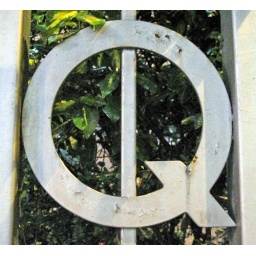
&amp;quot;Q&amp;quot; in the fence near the Opera house in Manchester